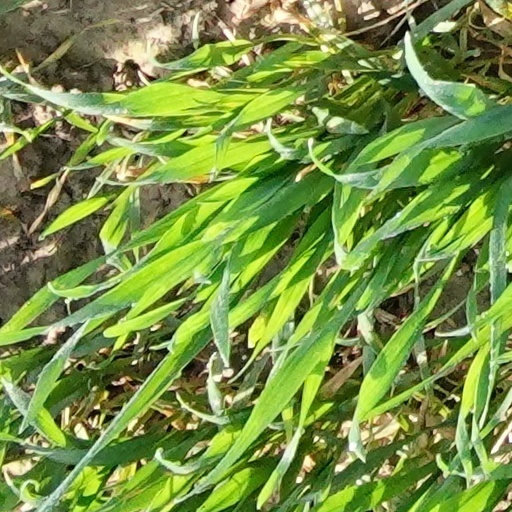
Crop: wheat